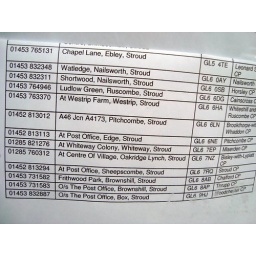
... some of the 51 phone boxes targetted for removal in the Stroud area June 2008.